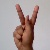
The image shows a hand gesture representing the letter 'K' in Indian Sign Language.